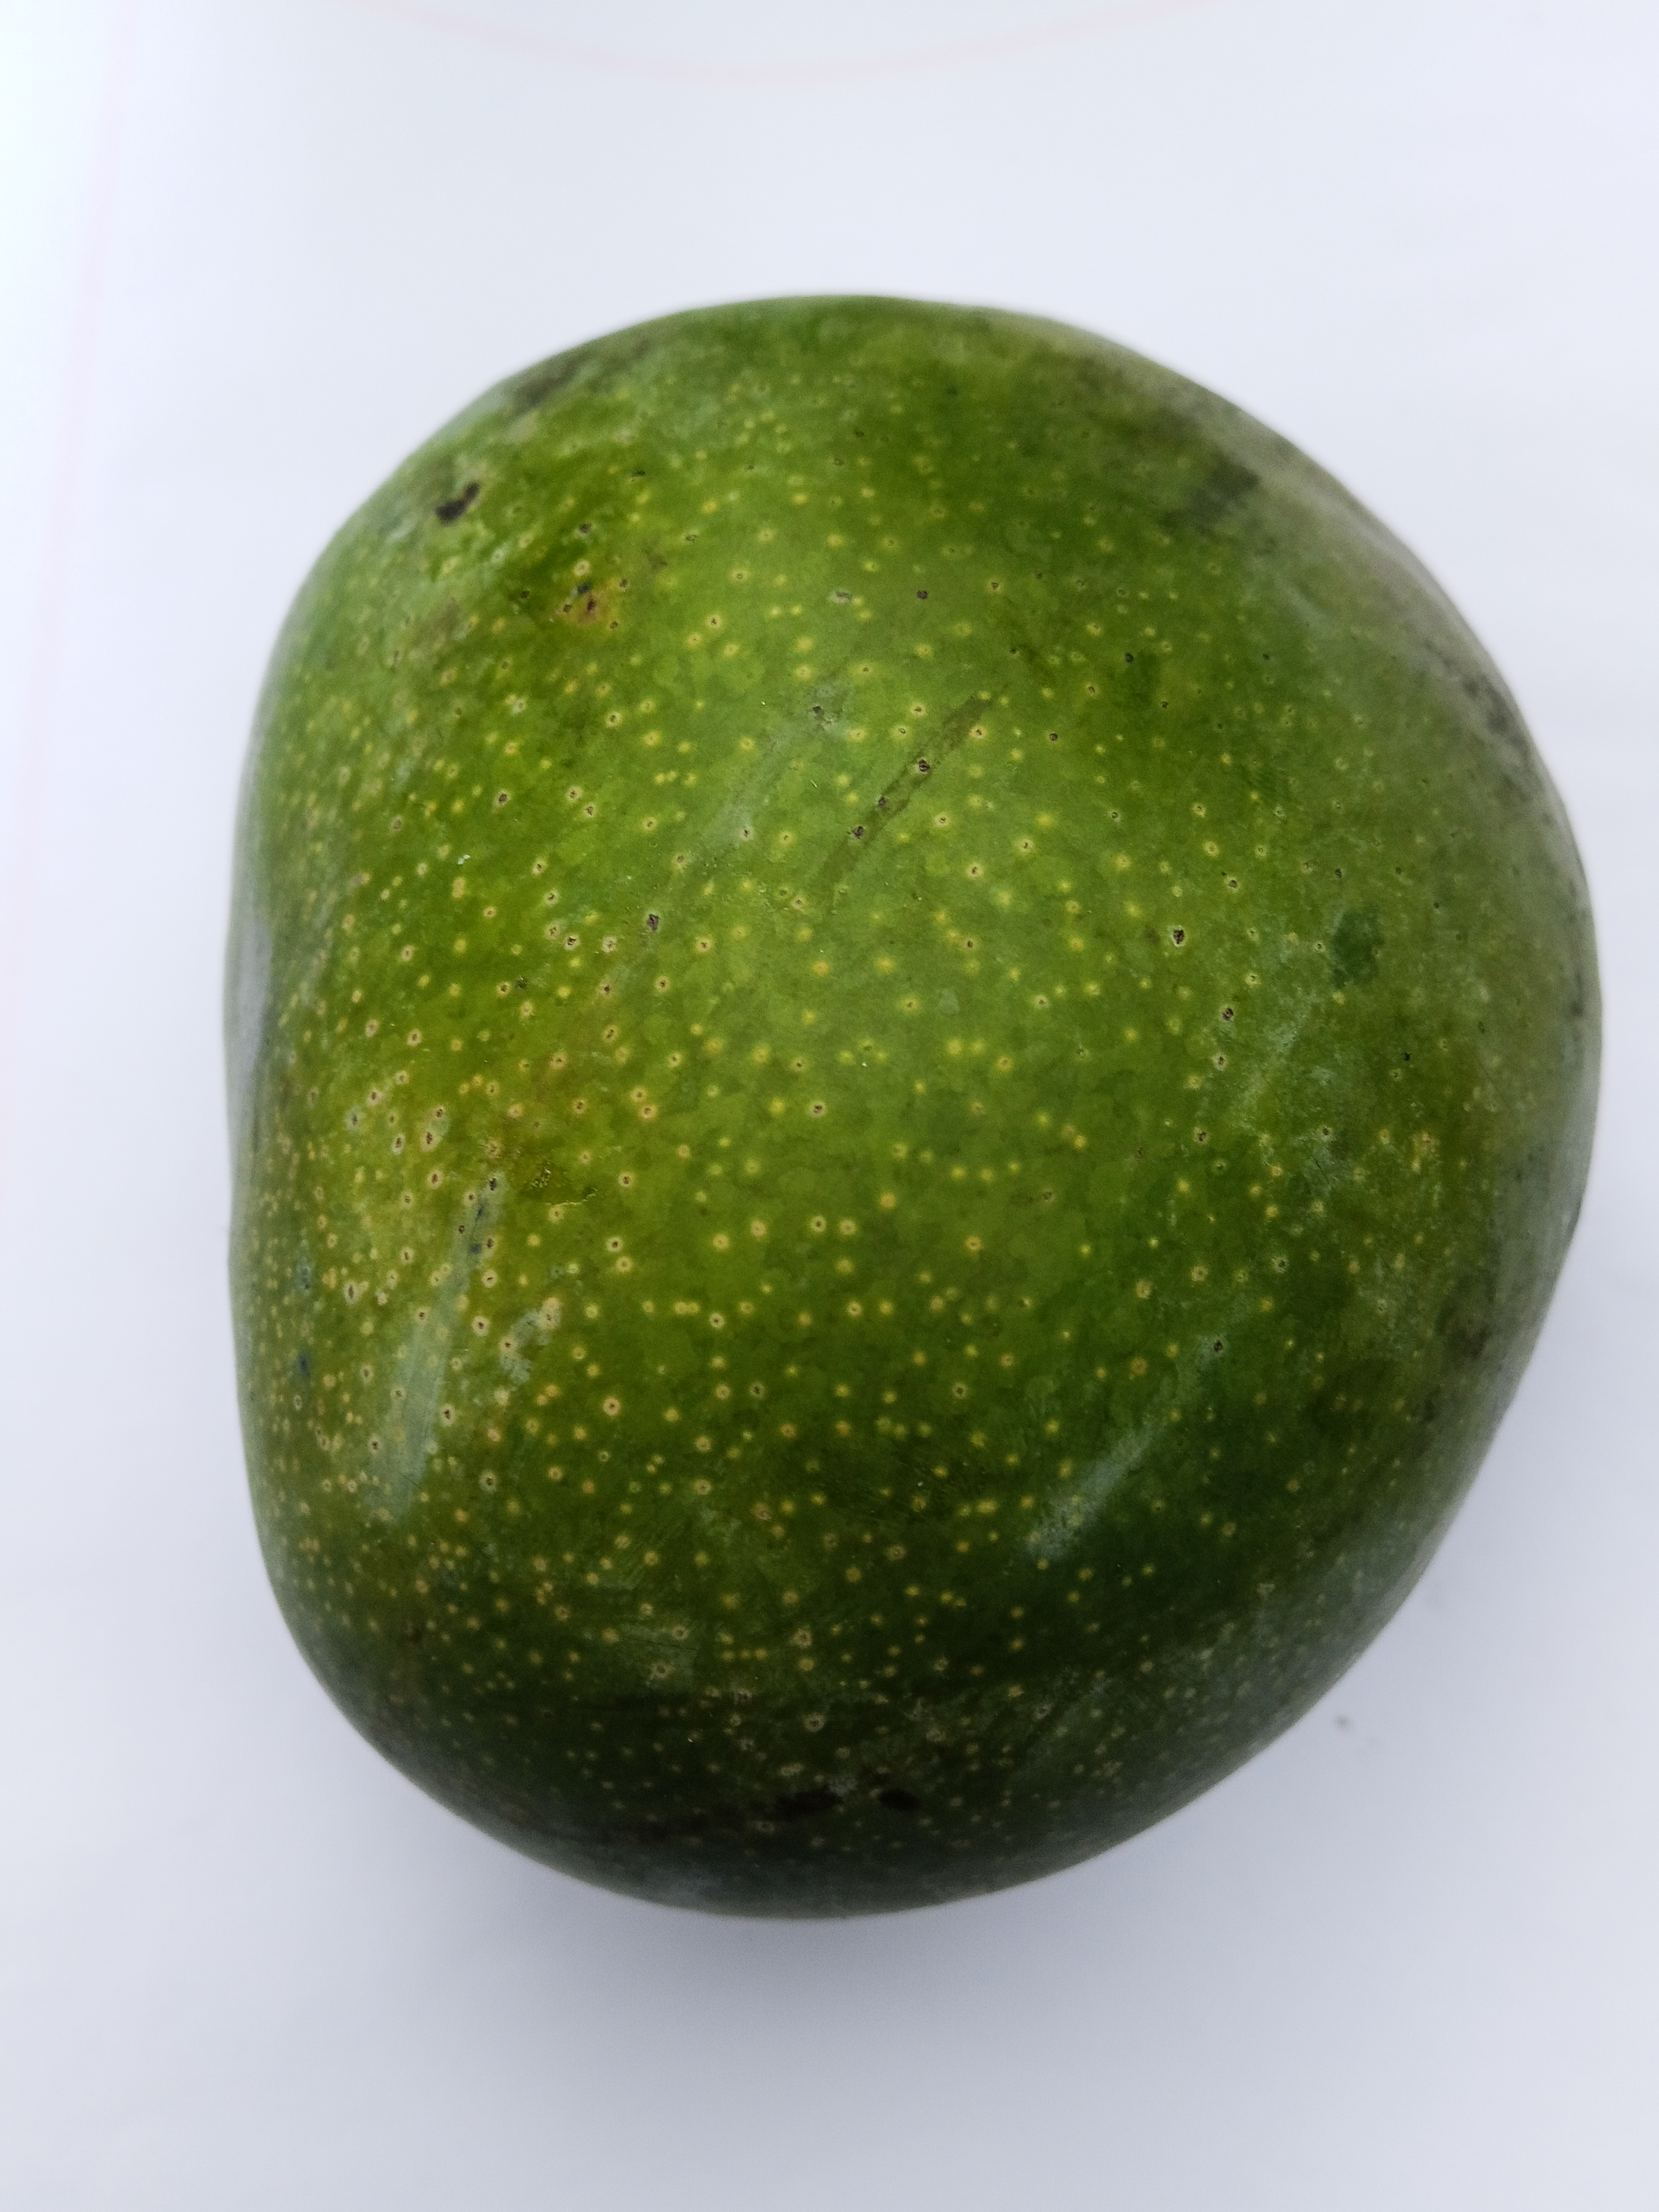
Mango variety: Bari 4